Stanisław Koniecpolski

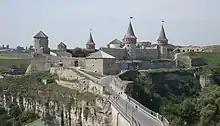
Fortress of Kamianets-Podilskyi

In 1633 Koniecpolski thwarted the Turks' attacks on the Commonwealth, defeating their forces on 4 July at Sasowy Róg. On 22 October that year, he repulsed a superior invading Ottoman force of over 20,000 at Kamianets-Podilskyi, his own forces numbering 11,000. The Ottoman defeats and Koniecpolski's attitude persuaded the Turks to sign a new treaty on 19 August 1634. The treaty repeated the terms of the Treaty of Chocim of 1621 and ended the Ottoman–Commonwealth War (1633–34).